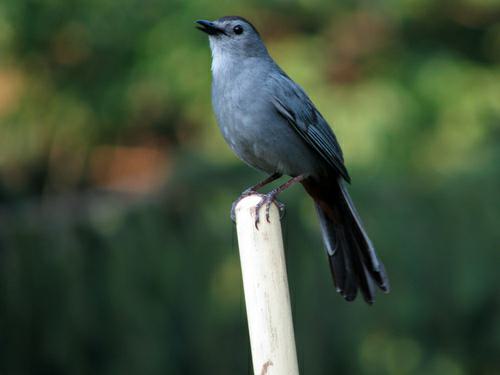
A photo of a gray catbird